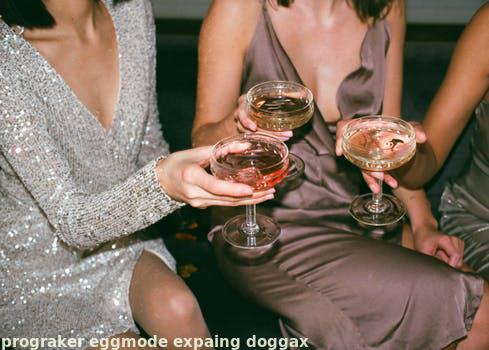
Label: Watermark